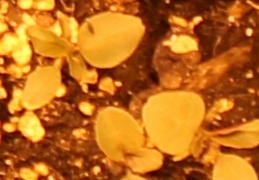
Label: Redroot Pigweed